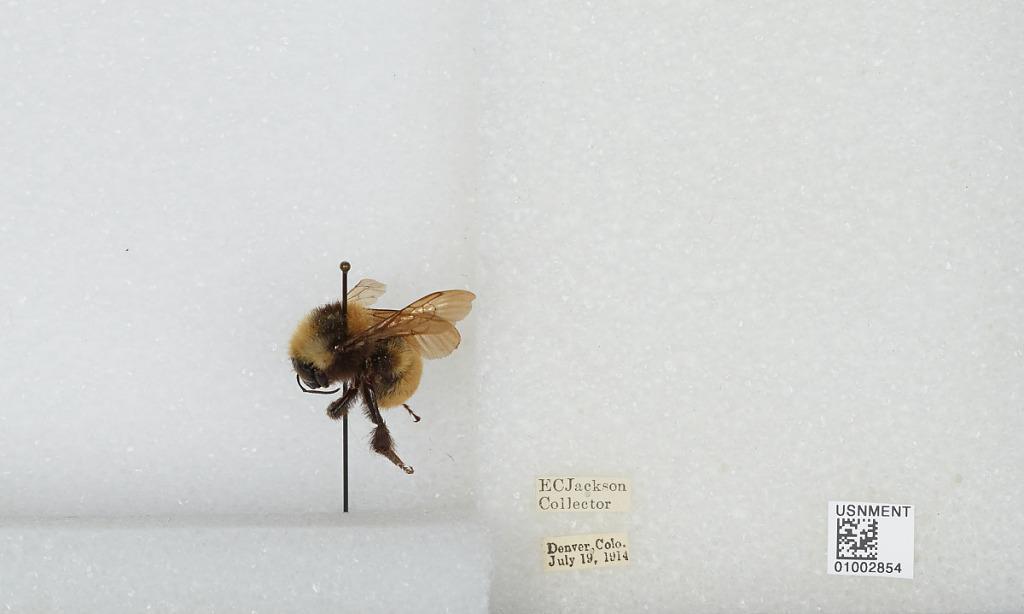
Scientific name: Bombus (Subterraneobombus) appositus Cresson
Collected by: E. Jackson
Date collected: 1914-7-19
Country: United States
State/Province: Colorado
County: Denver
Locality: Denver
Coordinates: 39.7619, -104.881